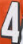
Number: 4